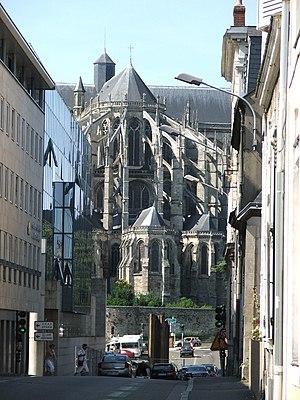
La cathédrale Saint-Julien du Mans vue depuis le sud des Jacobins.
La place des Jacobins est l'une des plus importantes du Mans, préfecture du département français de la Sarthe. Située en contrebas de la Cathédrale Saint-Julien, elle est limitée à l'est par l'Espace Culturel des Jacobins et au sud par une Cité judiciaire créée à la fin des années 1980. Du couvent des Jacobins, auquel elle doit son nom, il ne reste que les Quinconces. Ce fut probablement le premier lieu habité de la ville, avant même le vieux Mans et le forum romain, actuelle place Saint-Michel.
Le quartier des Jacobins est un quartier de la ville du Mans. Il est situé au pied du quartier historique de la cité plantagenêt.
Le secteur centre du Mans est une division administrative et l'un des six secteurs de la ville du Mans. Le secteur se situe au nord de la ville sur la rive gauche de la Sarthe.